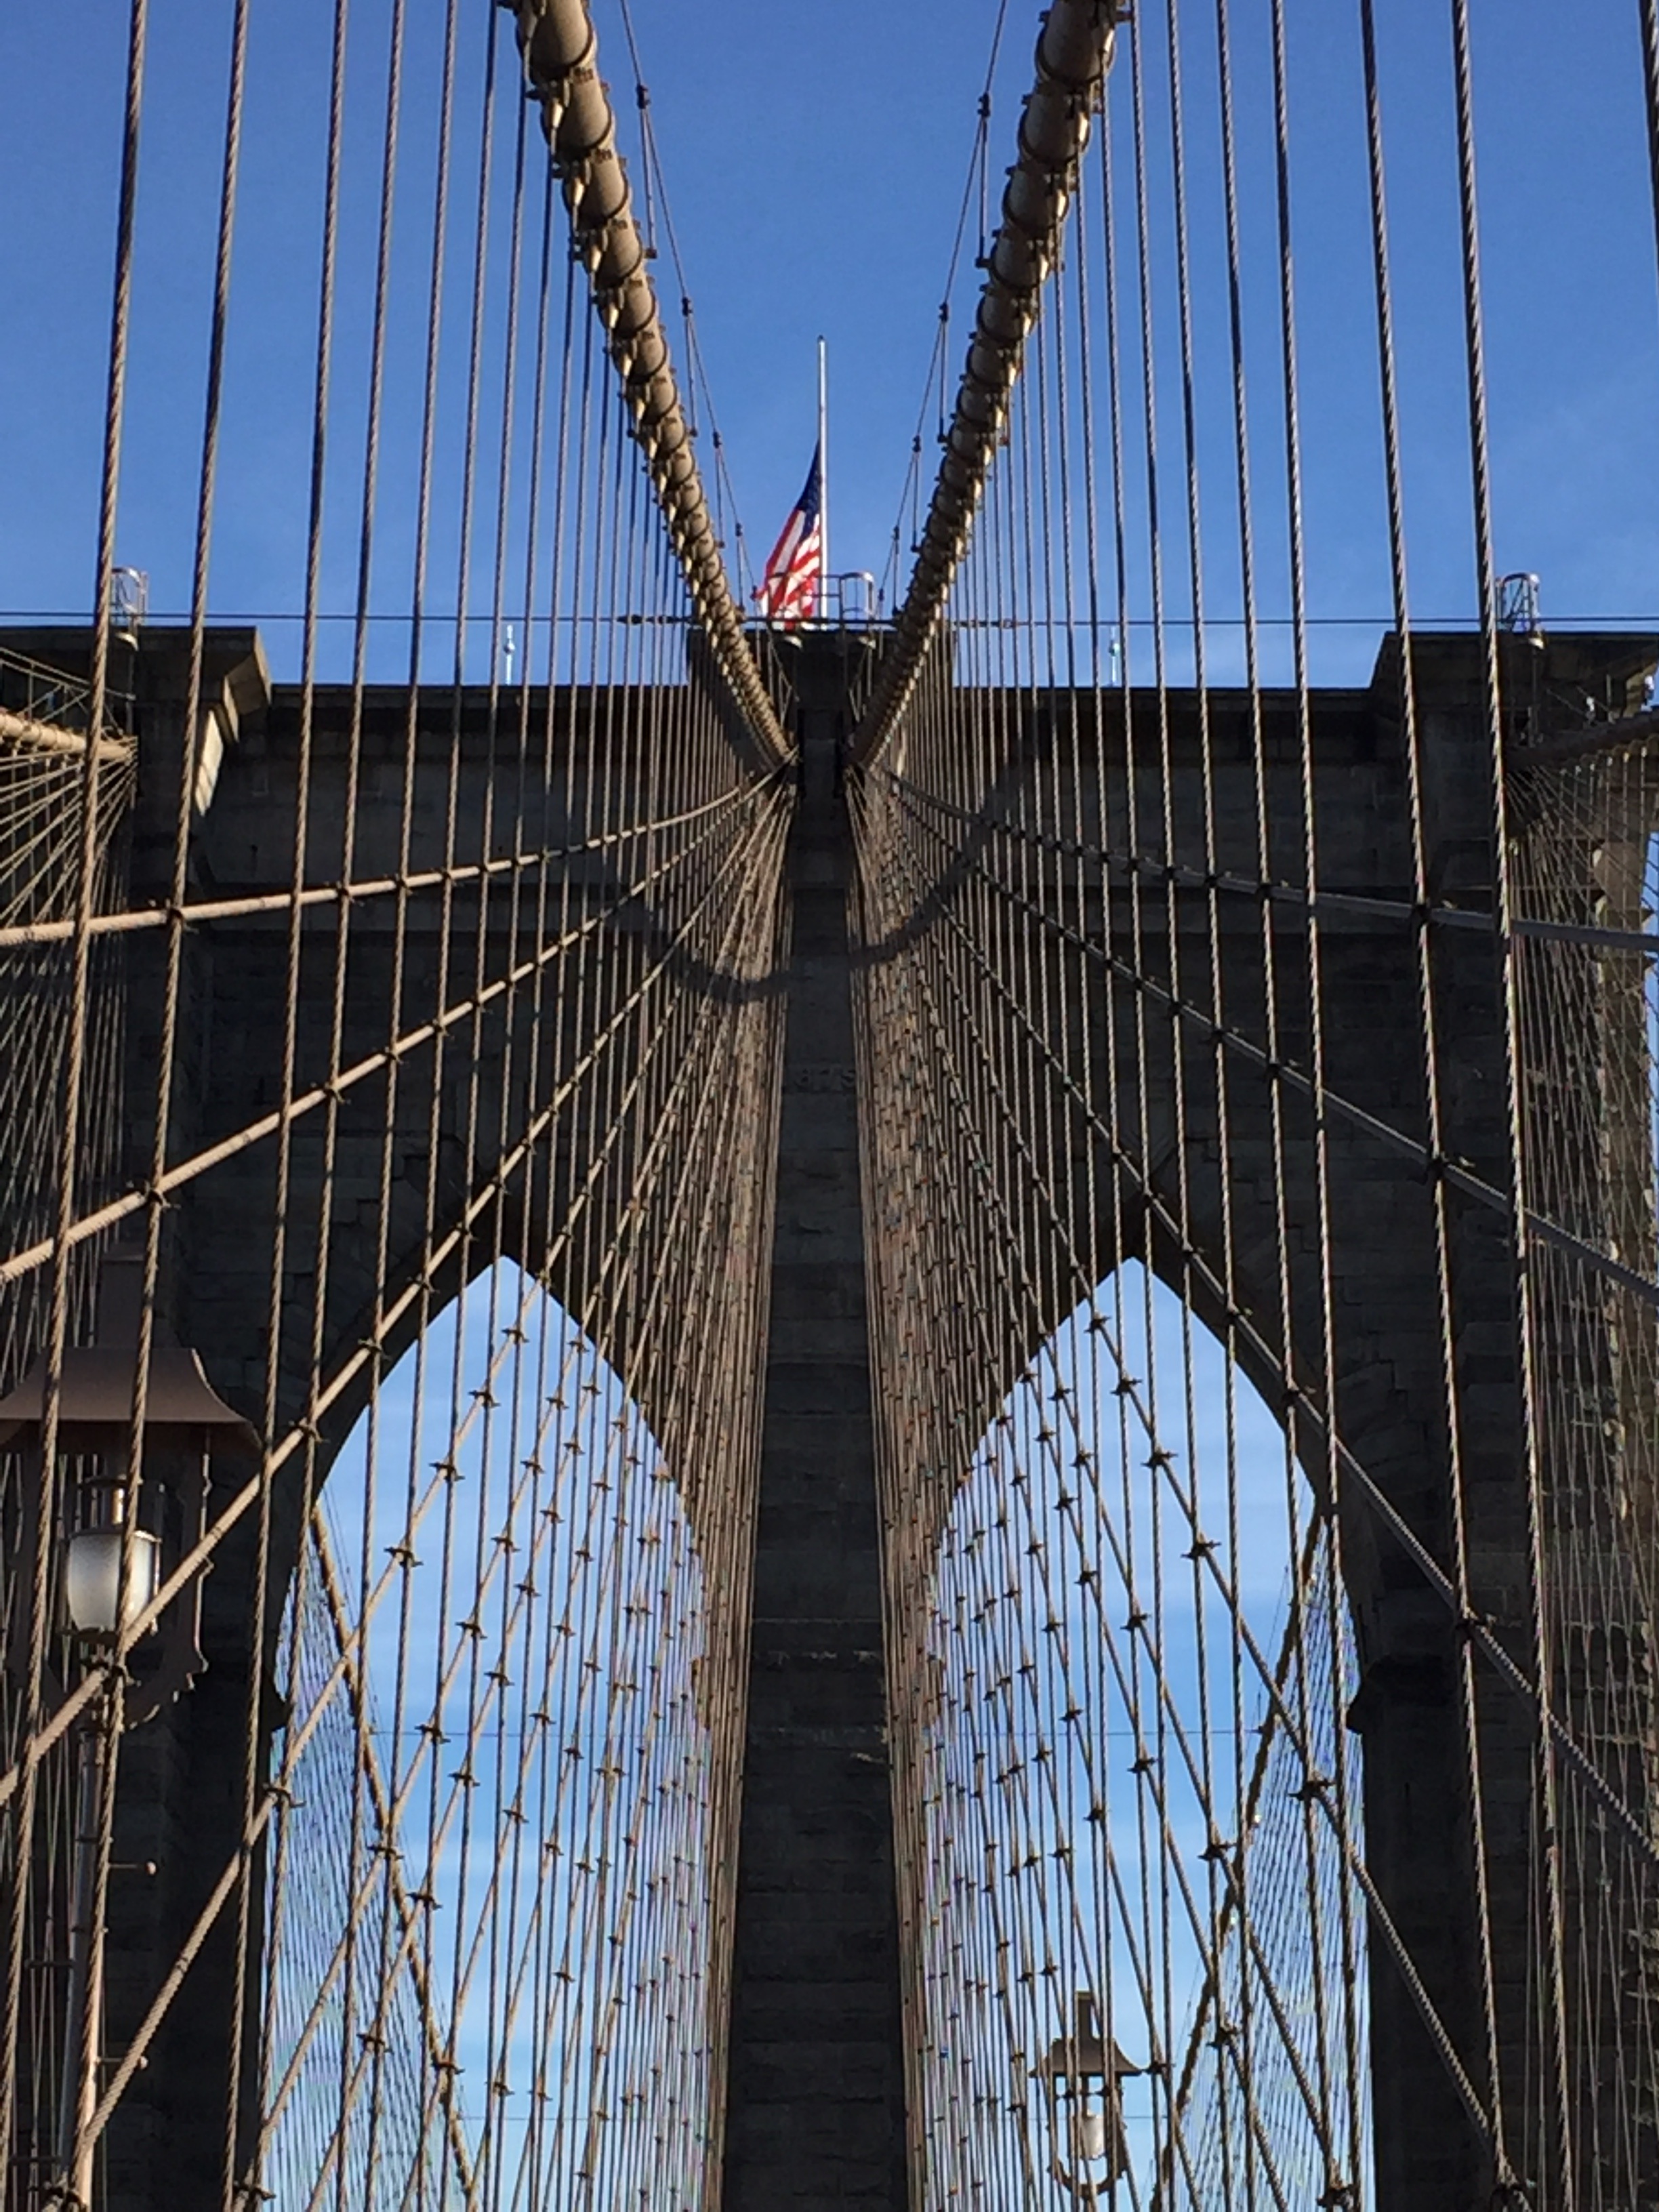
architecture, bridge, skyscraper, urban, new york city, travel, reflection, mast, facade, brooklyn, blue, symmetry